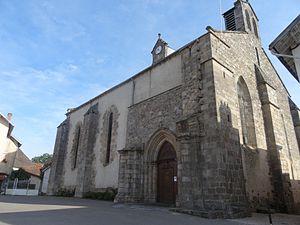
Église Saint-Victurien